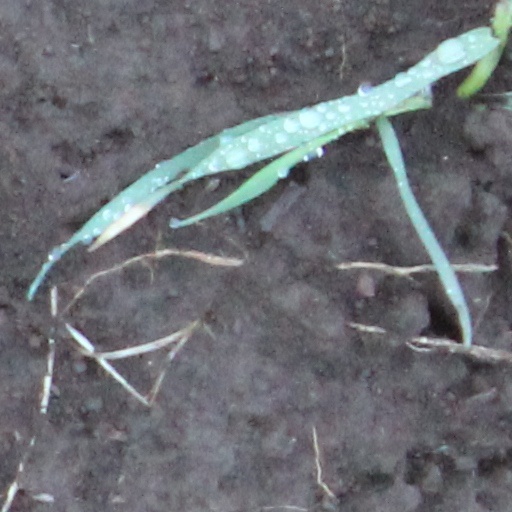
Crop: wheat